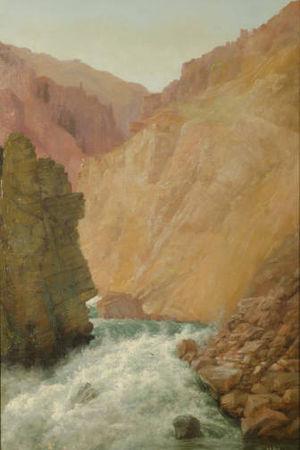
Abby Williams Hill, née en 1861 à Grinnell, Iowa, et morte en 1943 à Laguna Beach en Californie, est une peintre américaine sur motif, connue pour ses paysages de l'est des États-Unis. Elle défend les causes des droits de l'enfant et le droit à l'éducation des Afro-Américains, en particulier au congrès des mères, et plus généralement les droits des migrants récemment installés et celui des nécessiteux.